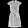
Label: Dress